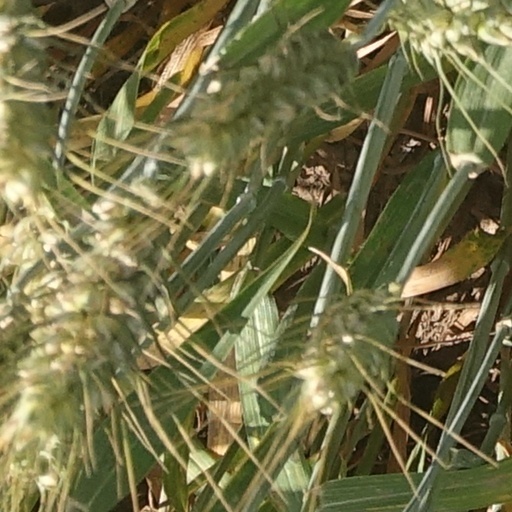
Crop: wheat